Annexation

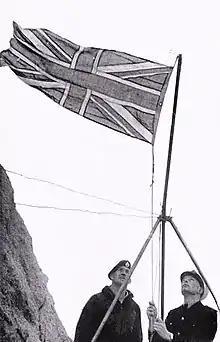
Lieutenant Commander Desmond Scott hoists the Union Flag in 1955

North Vietnam "de facto" annexed South Vietnam following the military defeat and effective dissolution of its government system and military on 30 April 1975. Vietnam was officially reunited one year later as the merger of the Provisional Revolutionary Government of the Republic of South Vietnam and North Vietnam.